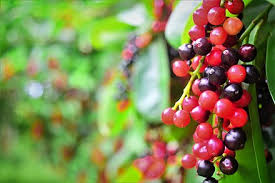
Label: others